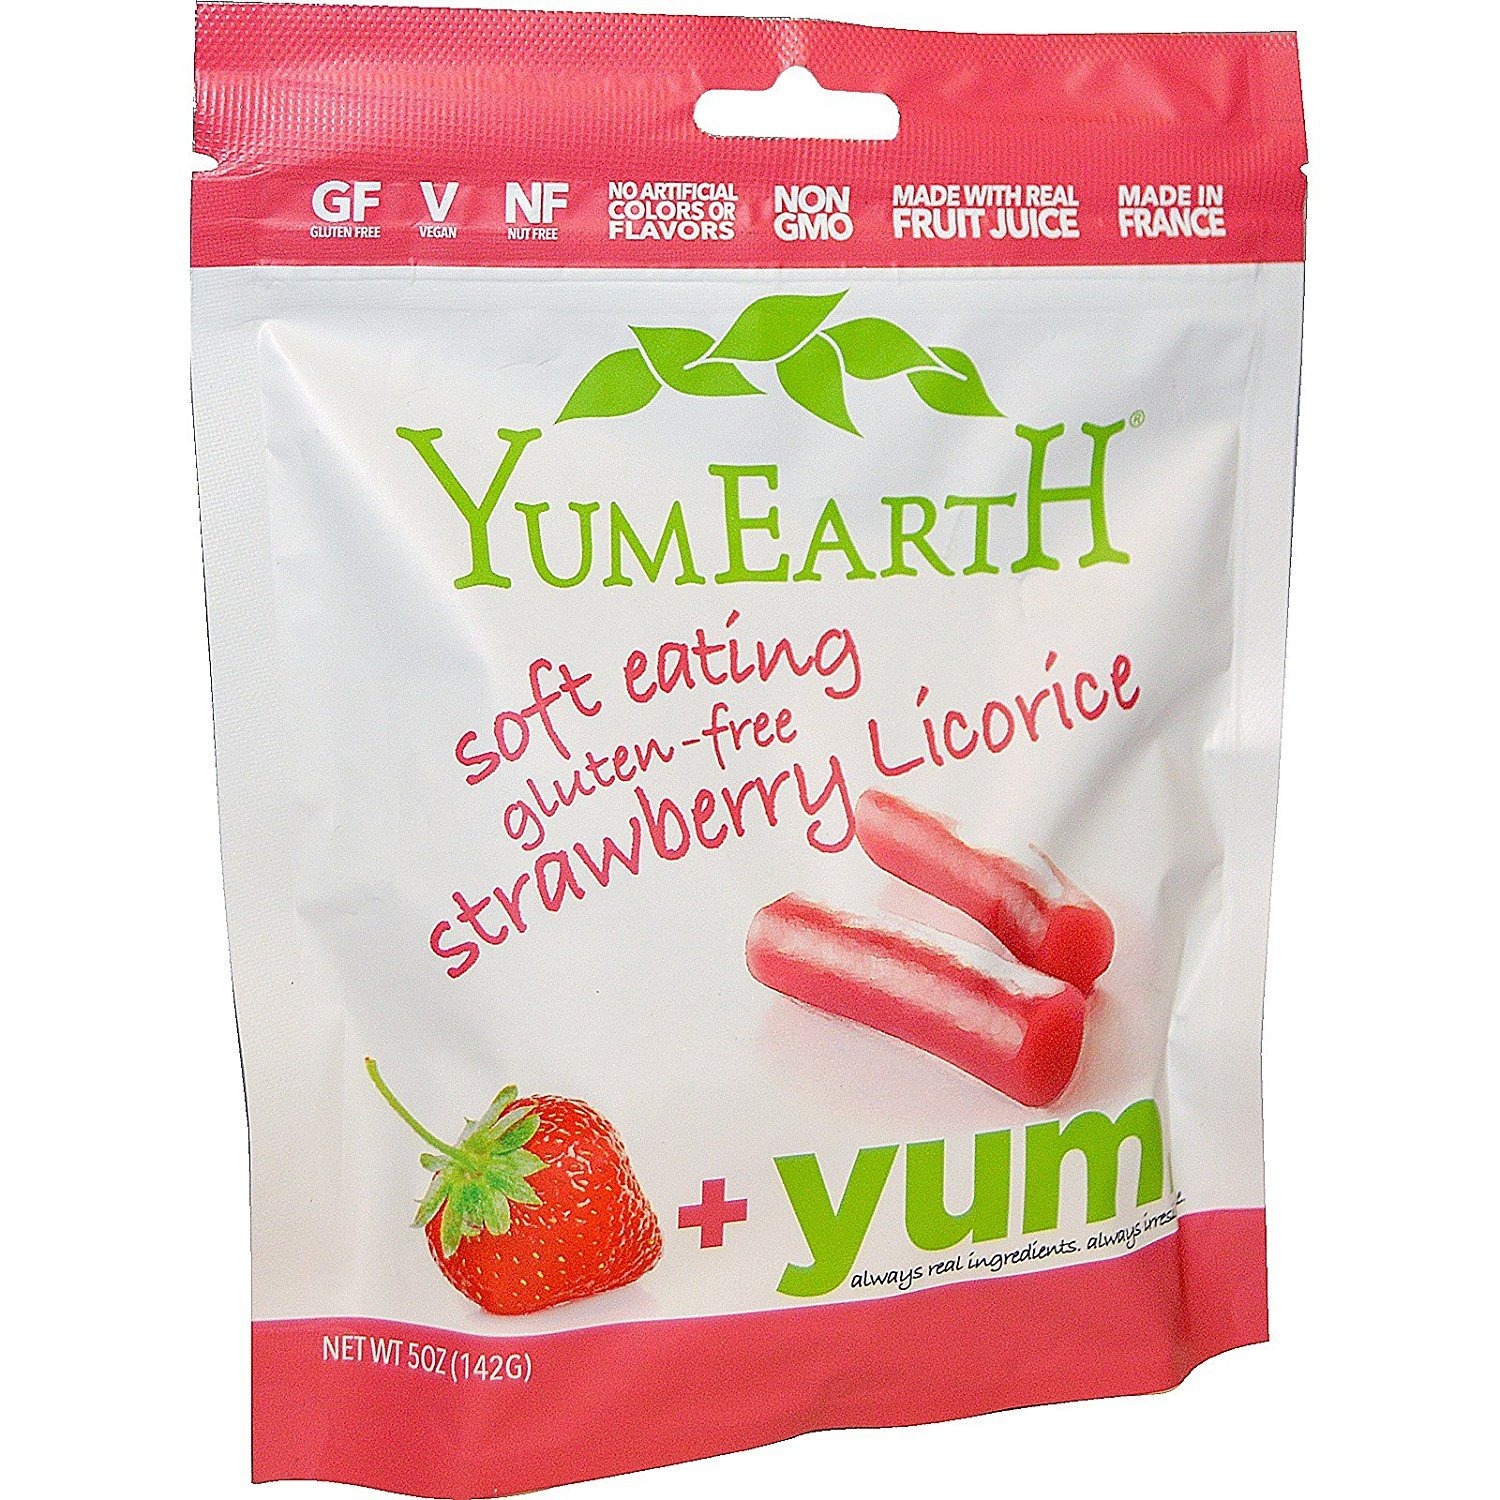
Item Name: YumEarth, Soft Eating Gluten-Free Strawberry Licorice
Bullet Point 1: Nut Free
Bullet Point 2: No Artificial Colors or Flavors
Bullet Point 3: Non GMO
Bullet Point 4: Made with Real Fruit Juice
Bullet Point 5: Certified Gluten-Free
Value: 15.0
Unit: Ounce

Price: 6.19